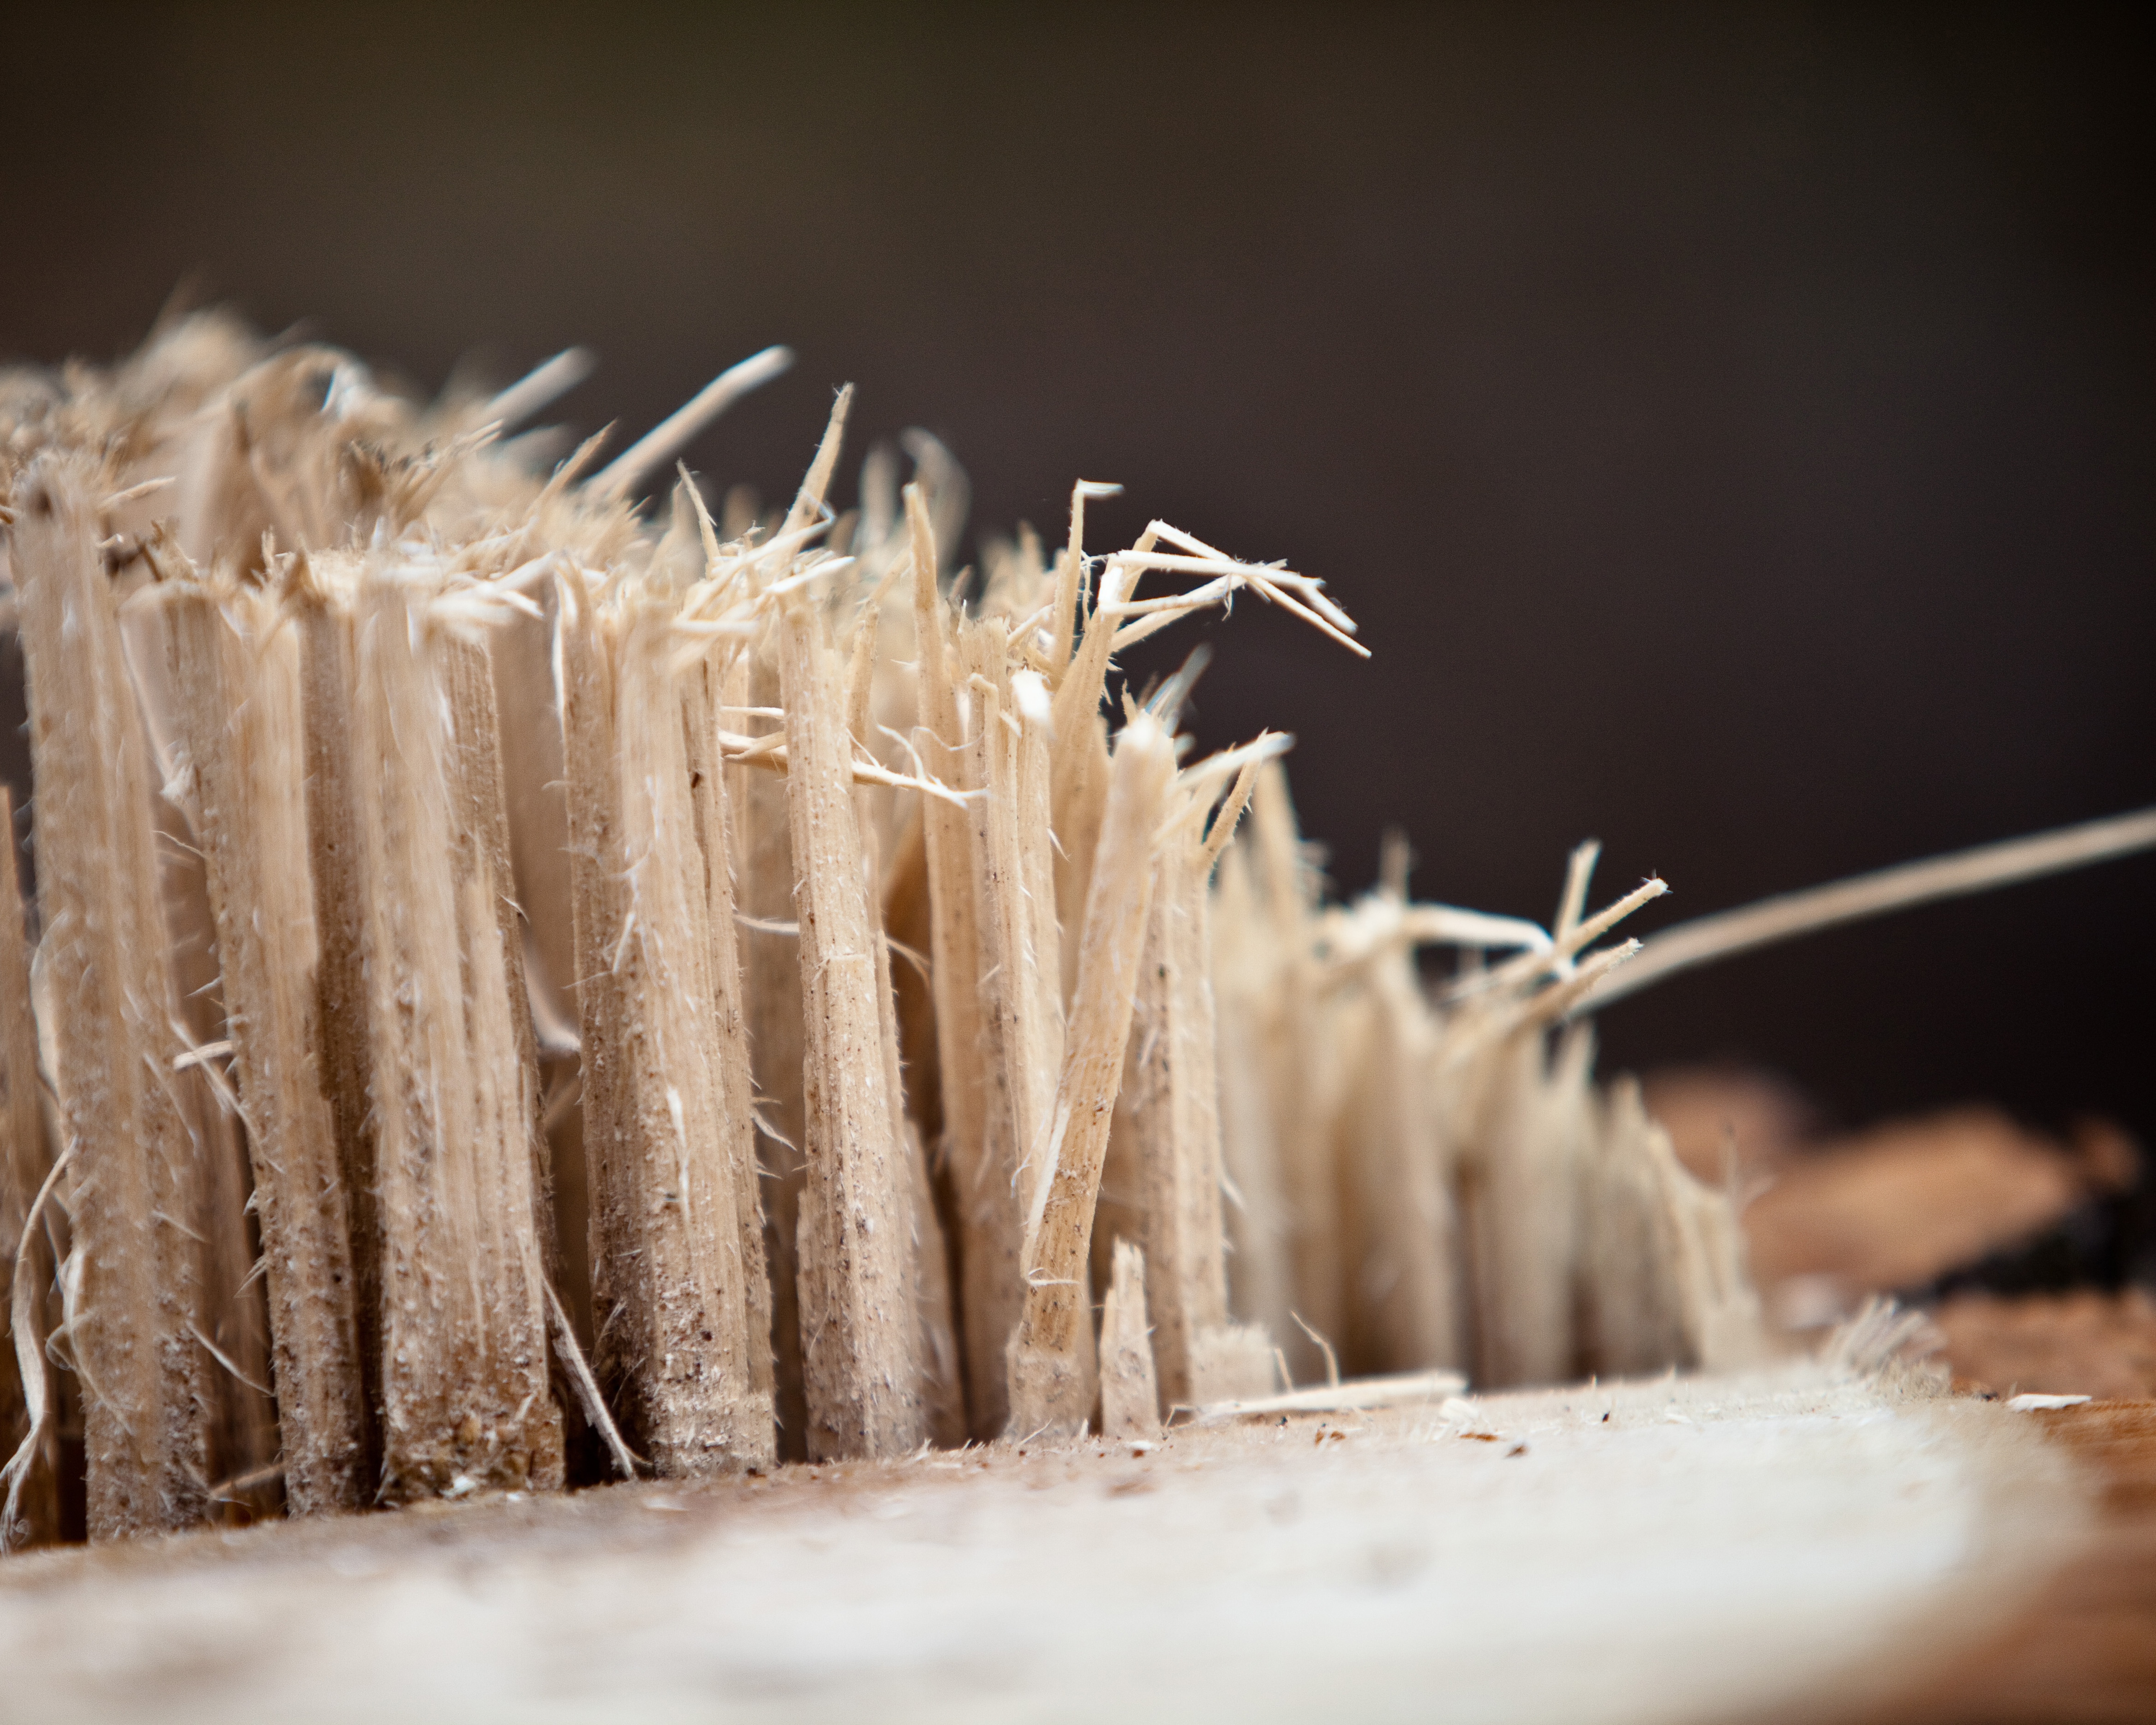
tree, nature, grass, branch, winter, plant, wood, photography, sunlight, leaf, stump, flower, autumn, broken, soil, firewood, dead, flora, season, twig, cutting, close up, forrest, remains, macro photography, sawdust, grass family